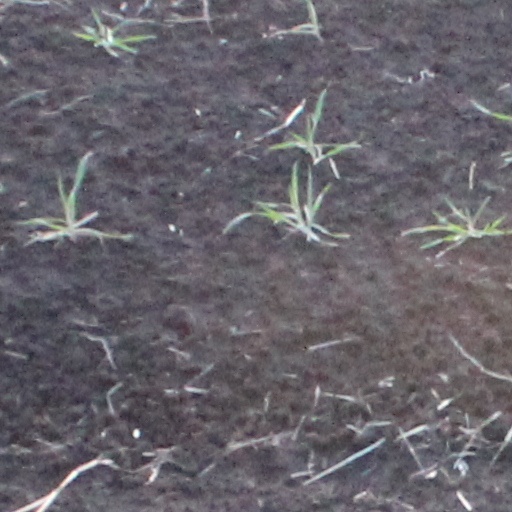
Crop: wheat